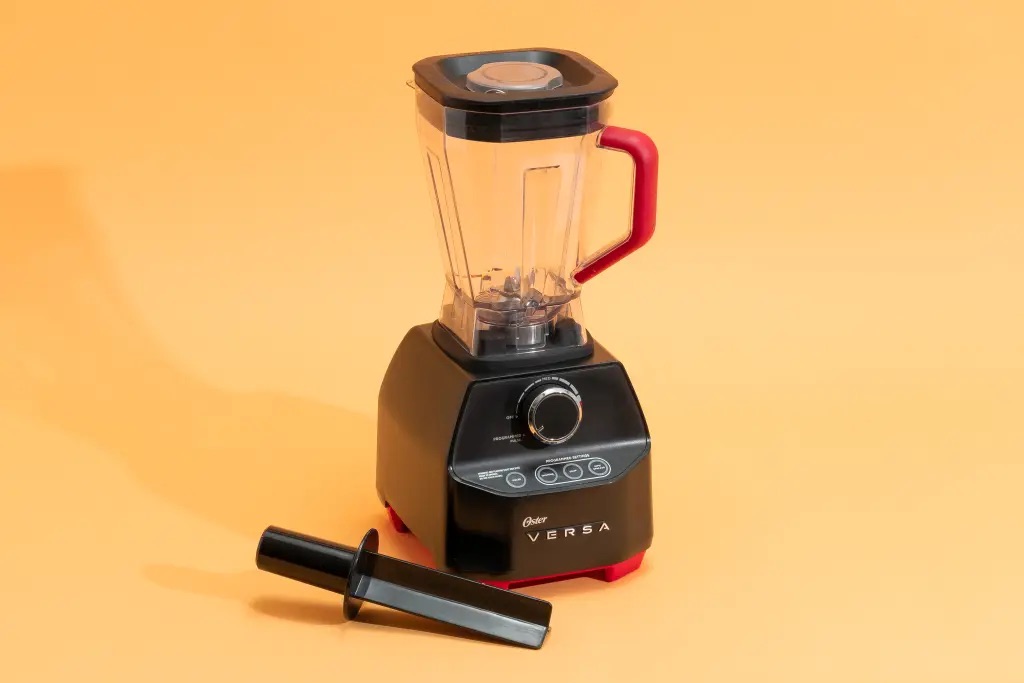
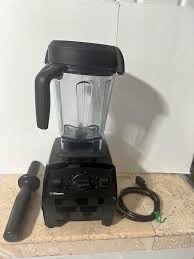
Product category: items_blender
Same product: no